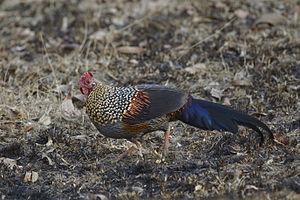
Cette liste des races de poules asiatiques n'est pas exhaustive. Elle recense essentiellement les races rencontrées en Europe.